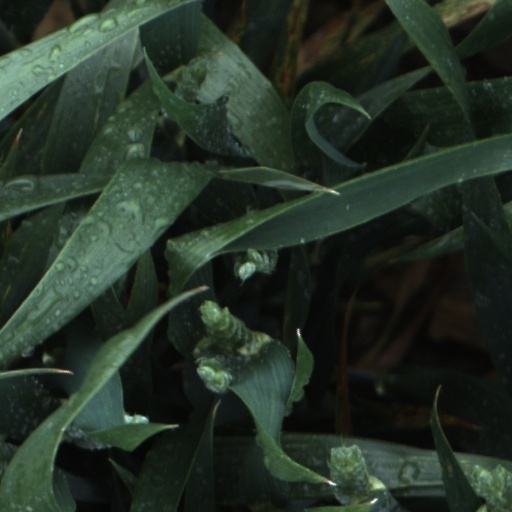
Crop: wheat